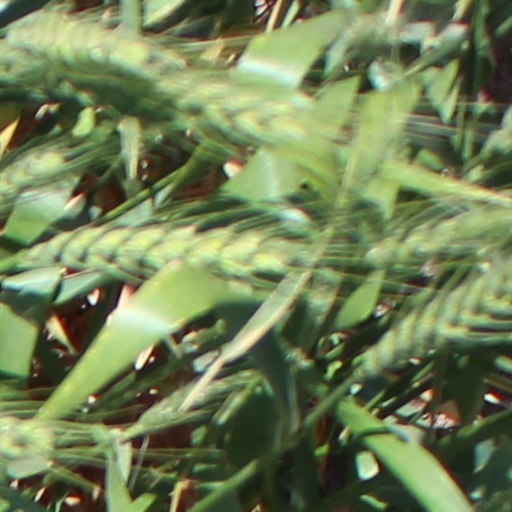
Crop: wheat